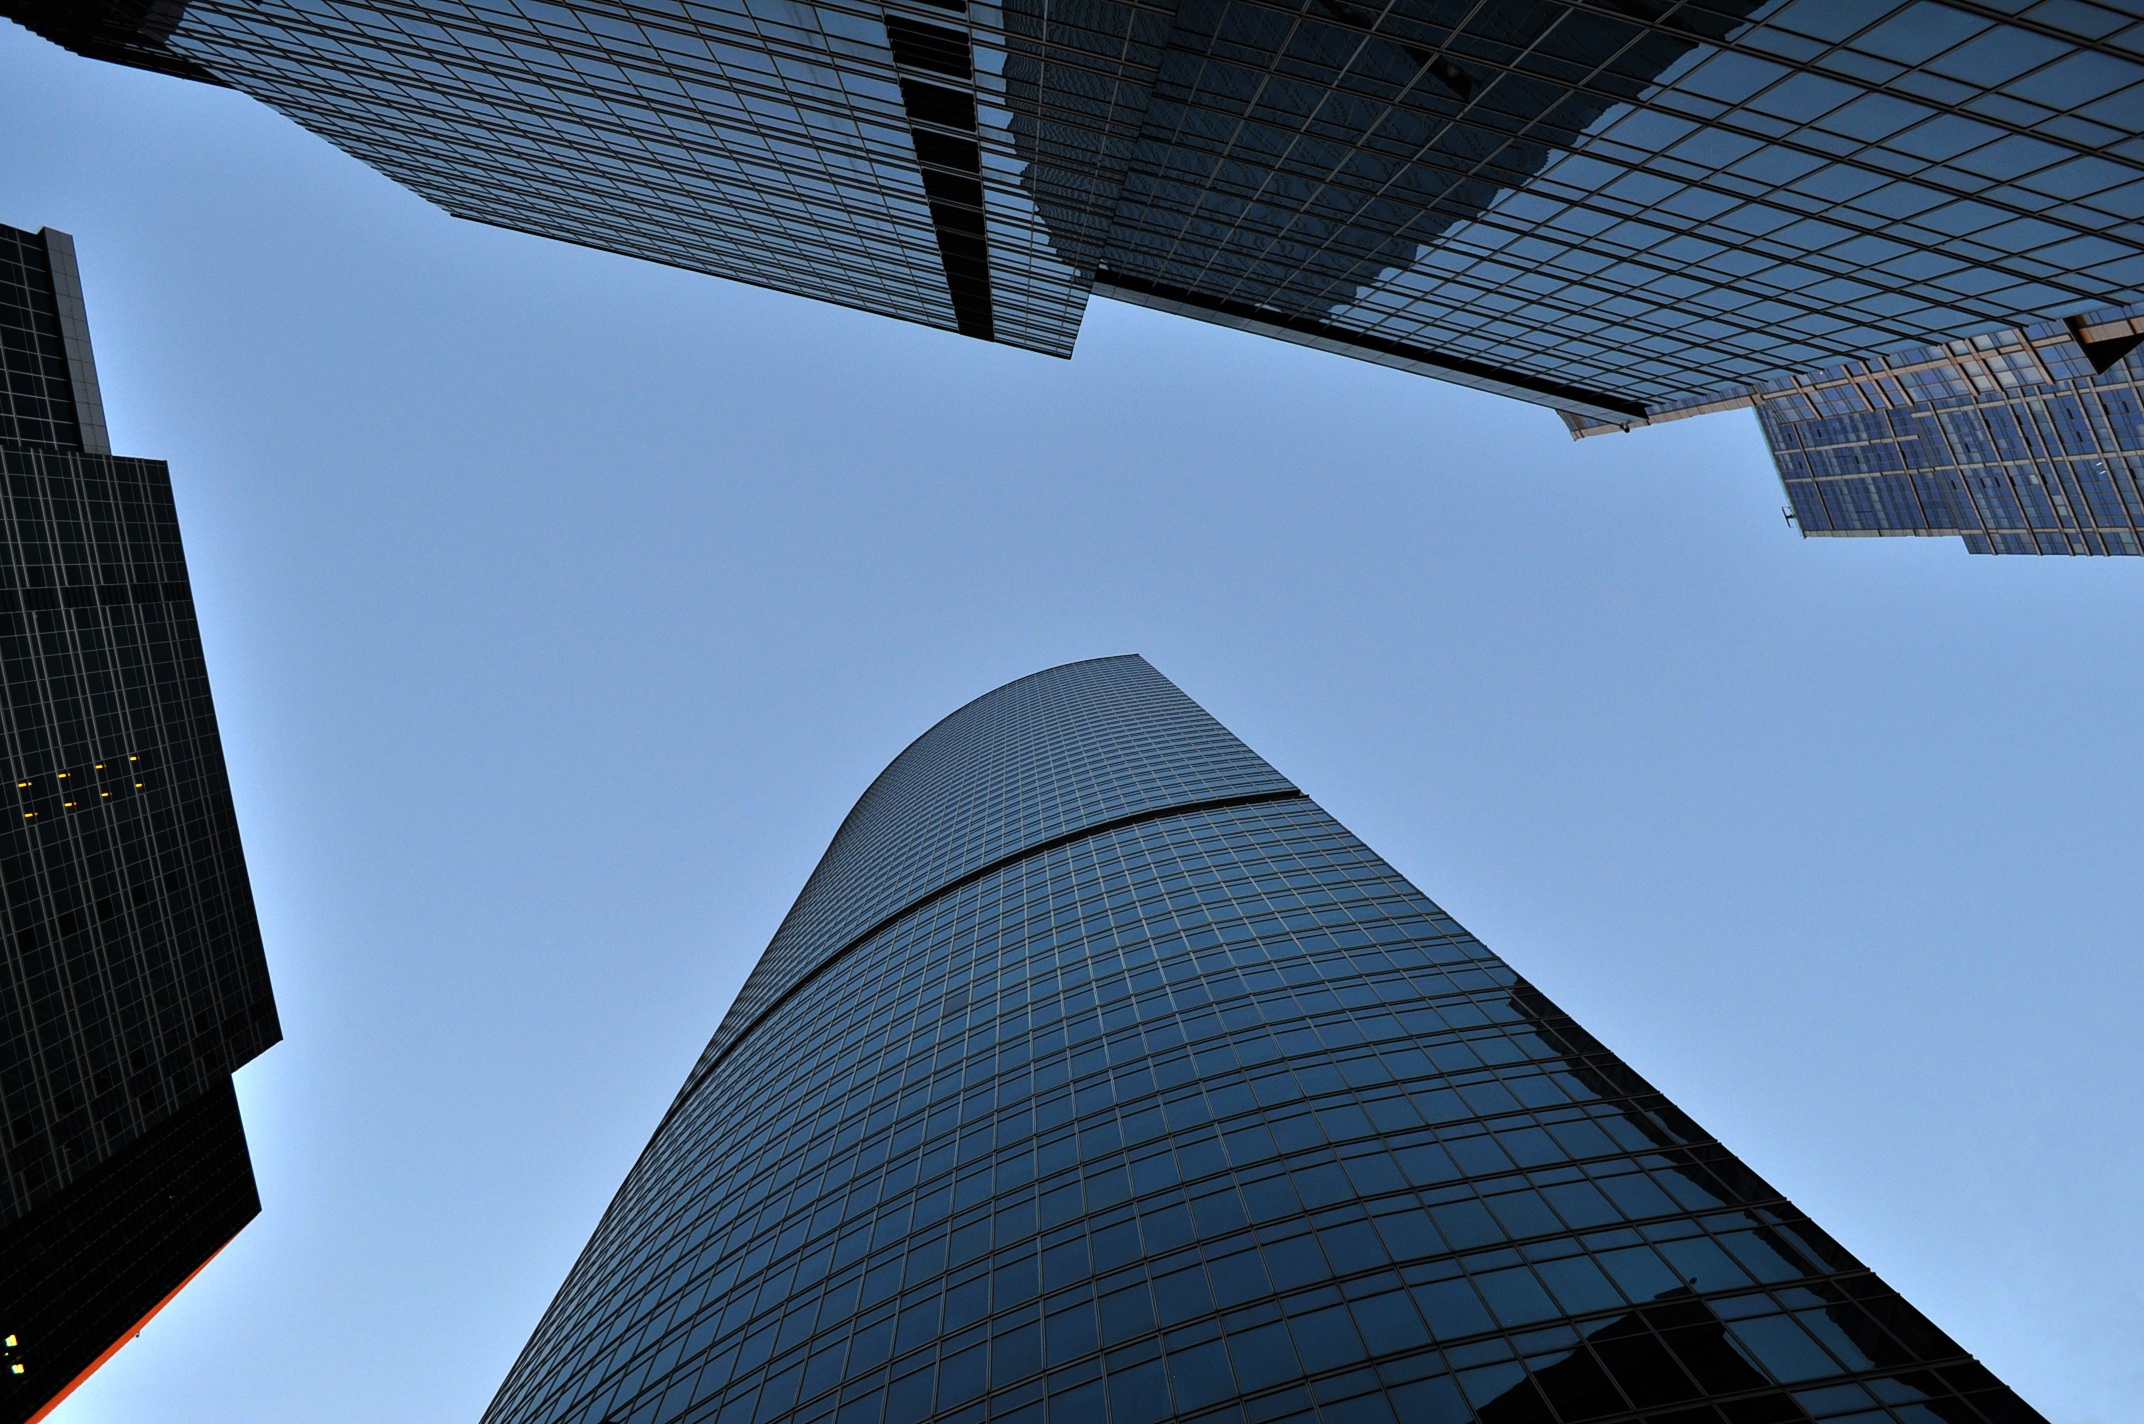
architecture, structure, sky, roof, skyscraper, downtown, line, reflection, tower, facade, blue, professional, tower block, symmetry, shape, urban area, atmosphere of earth